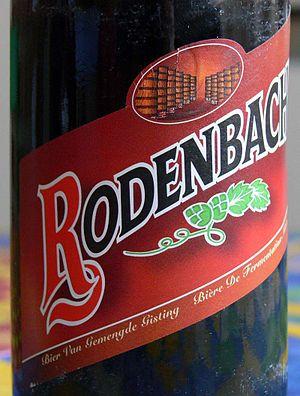
Les bières belges comptent parmi les plus variées et les plus nombreuses collections de bières dans le monde. Elles varient de la très populaire « pils » aux appellations exclusivement belges de lambic, vieille brune, bière rouge ou bière brut en passant par les célèbres trappistes et autres bières d'abbaye ou de saison.